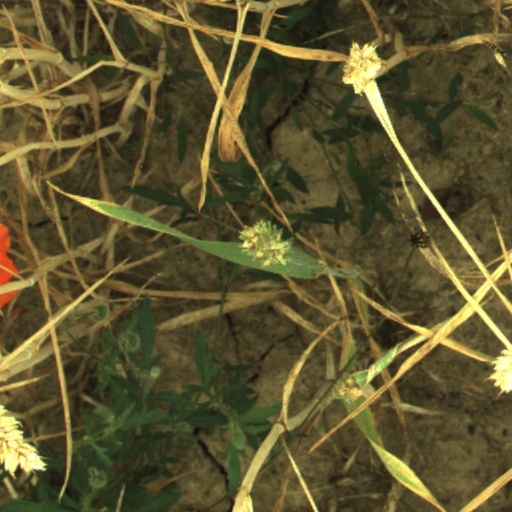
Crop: wheat